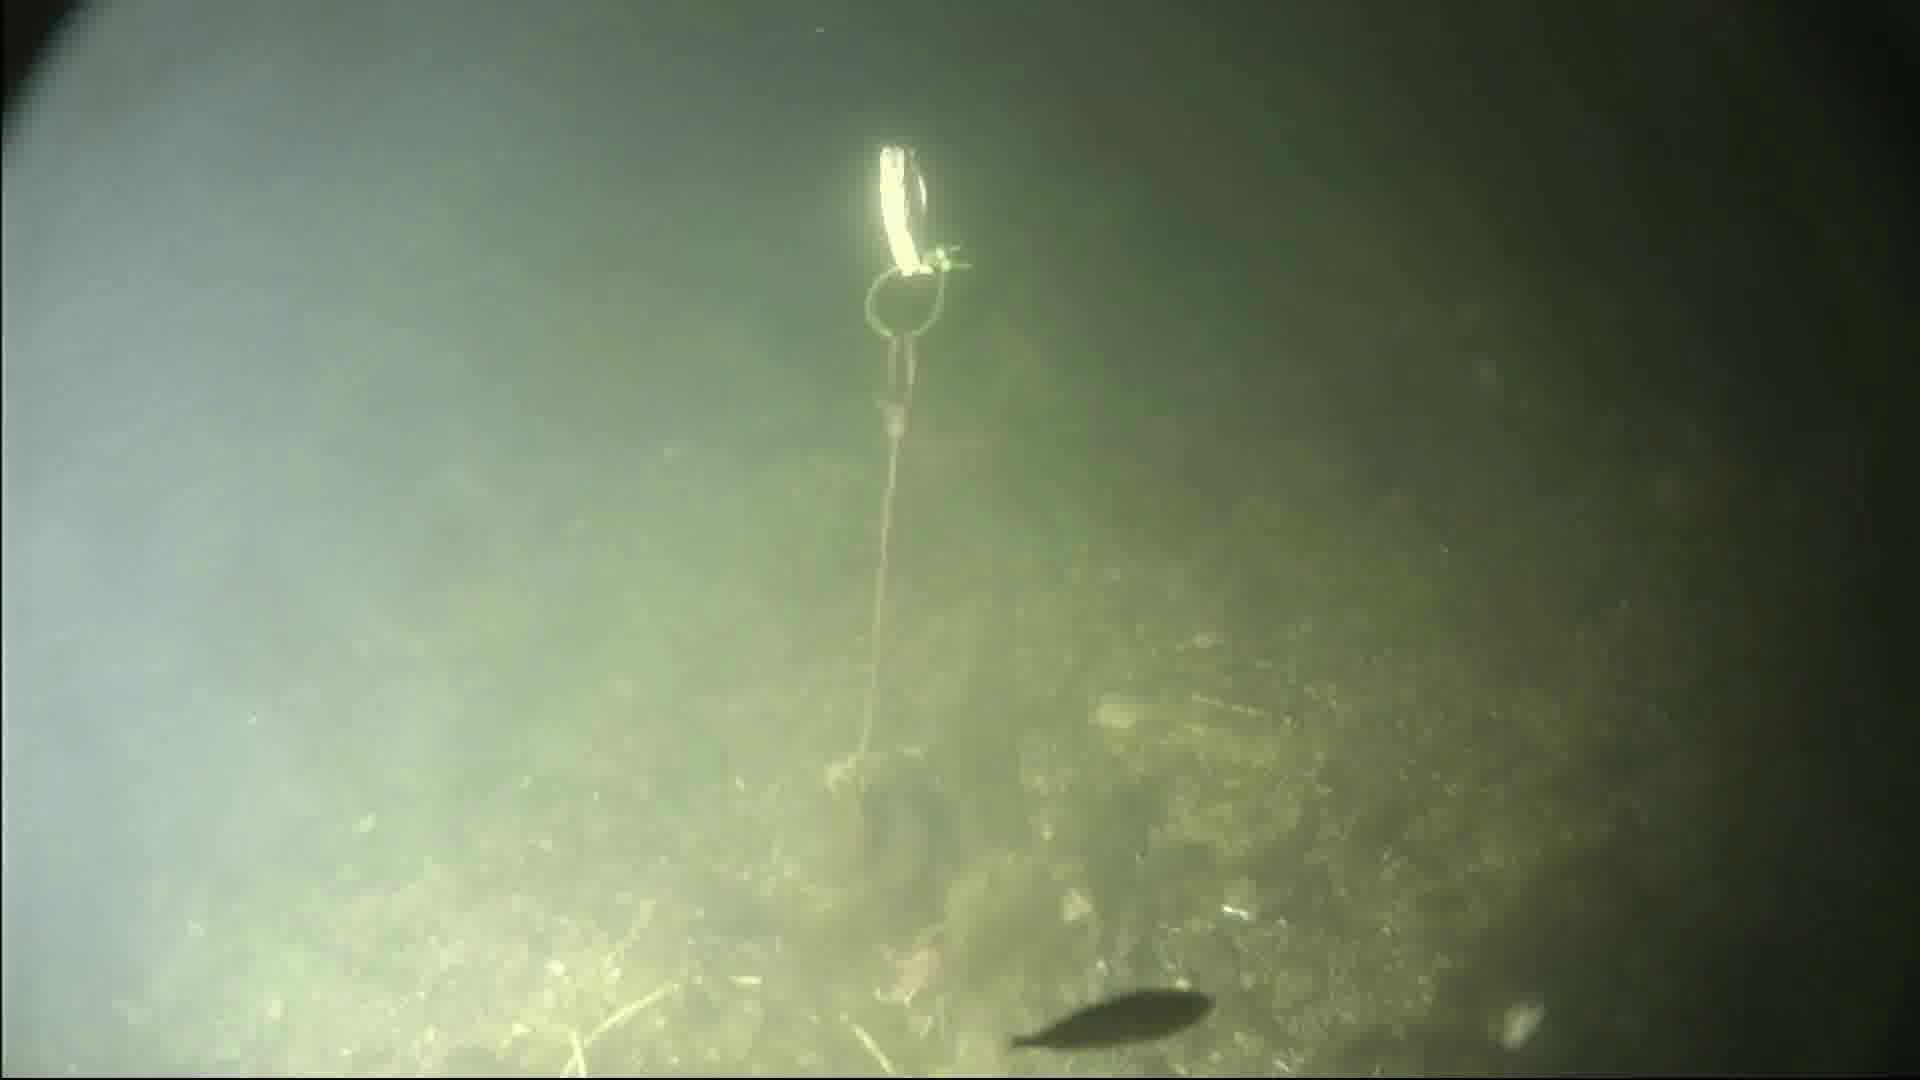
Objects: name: starfish
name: small_fish